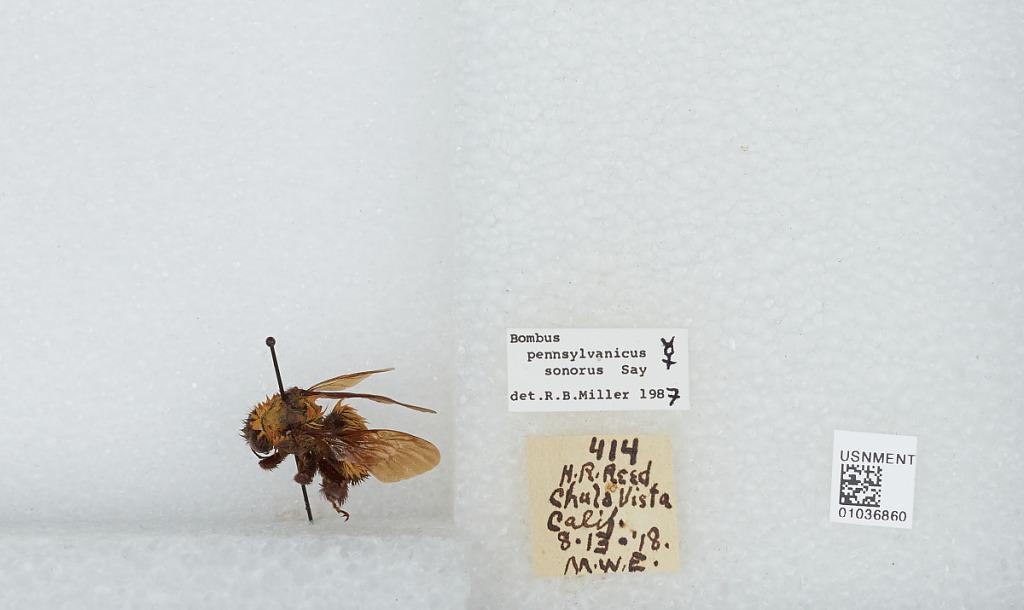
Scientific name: Bombus (Fervidobombus) sonorus Say
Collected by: H. Reed & M. E.
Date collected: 1918-8-13
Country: United States
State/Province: California
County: San Diego
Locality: Chula Vista
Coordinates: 32.6278, -117.048
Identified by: Miller, R. B.